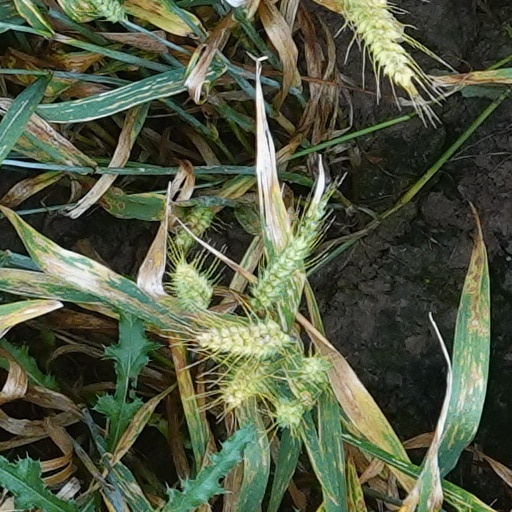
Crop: wheat